Maurizio Pollini

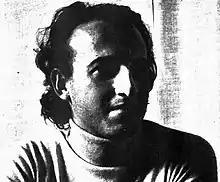
Pollini in 1975

Nono wrote "... sofferte onde serene ..." for Pollini in 1974–1976. It was a meditative soloistic piece on recent losses among their family and friends. Pollini's 1977 live performance was amplified against a magnetic tape recording of himself. Nono thereby explored pianistic envelope ("Sometimes I cut off the attack, so that the sound manifests as a resonance without time") and the sounds of Venice (where "one constantly hears the sound of bells"). Nono cited an attraction to Pollini's technique in particular. He sought to amplify and project details of Pollini's sound ("certain nuances of his touch"). They worked together for three days in the recording studio at Radio Milano with audio engineer Marino Zuccheri. The work remained in Pollini's repertoire; he later played it in London at the Southbank Centre's "Fragments of Venice" festival (2007) and in Salzburg (2019).